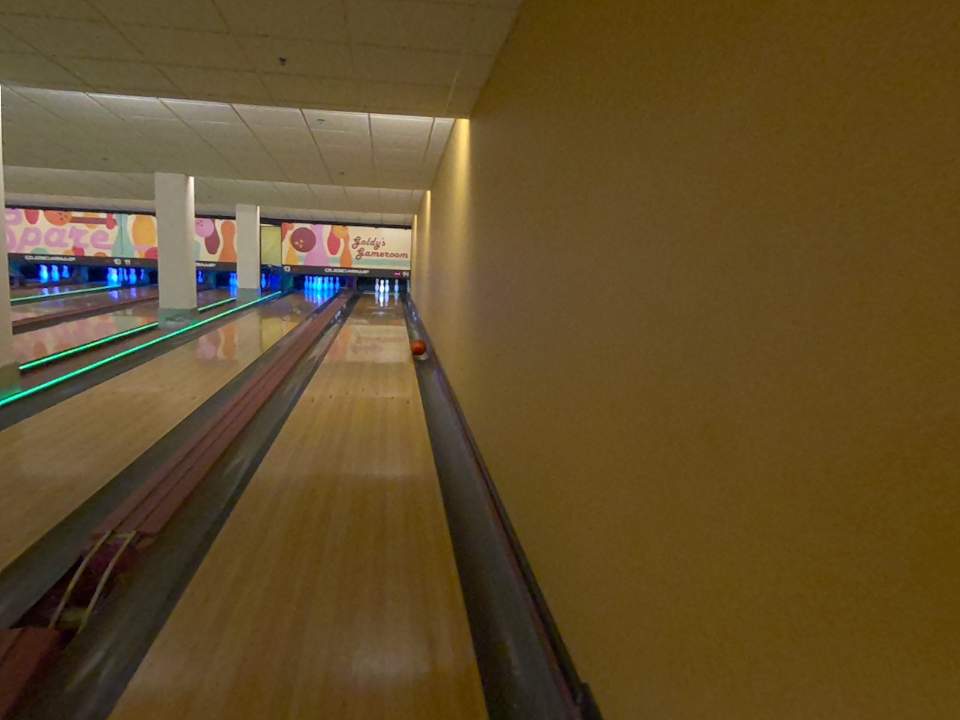
Object: bowling_ball